Martin Ødegaard

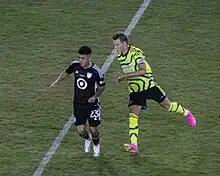
Ødegaard (right) playing for Arsenal at the 2023 MLS All-Star Game

Following the departures of previous club captain Pierre-Emerick Aubameyang and interim captain Alexandre Lacazette, Arteta named Ødegaard as the new captain for Arsenal ahead of the 2022–23 season. He made his first appearance as captain in the club's season opener against Crystal Palace at Selhurst Park, which Arsenal won 2–0. On 21 August 2022, Ødegaard scored twice in an away win against Bournemouth in the first 11 minutes of the game. On 12 November, during Arsenal's final Premier League fixture before the 2022 FIFA World Cup break, Ødegaard scored a brace against Wolves at the Molineux Stadium to keep Arsenal at the top of the league table by five points.